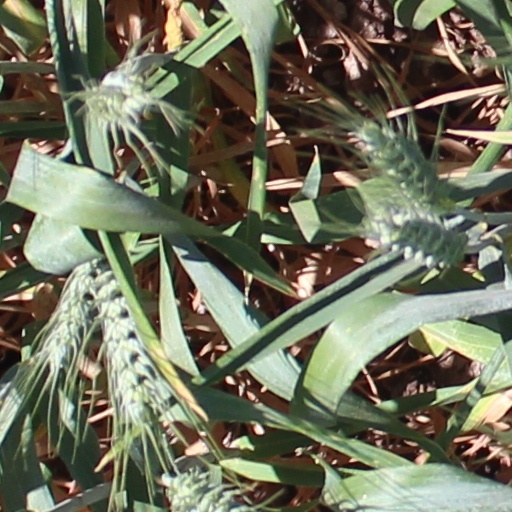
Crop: wheat